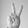
ASL letter: V